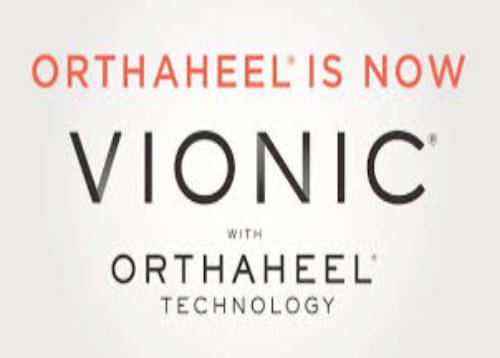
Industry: Clothes